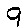
Label: 9